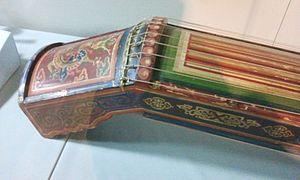
Le yatga est un instrument à cordes pincées de la famille des cithares utilisé dans la musique mongole. Il est proche du guzheng chinois, du gayageum coréen ou du koto japonais ou le dan tranh vietnamien. Il ressemble également par certains aspects au plus rudimentaire zhetygen de la musique kazakhe, proche des formes anciennes du yatga.